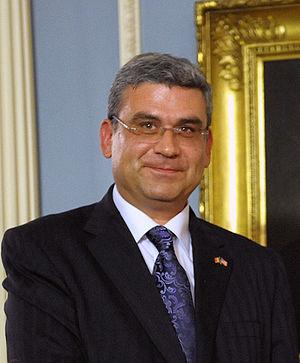
Teodor Baconschi est un diplomate, homme politique et anthropologue des religions roumain, membre du Parti Mouvement populaire. Il a été ambassadeur de Roumanie en France de 2007 à 2009 et ministre des Affaires étrangères de 2009 à 2012.